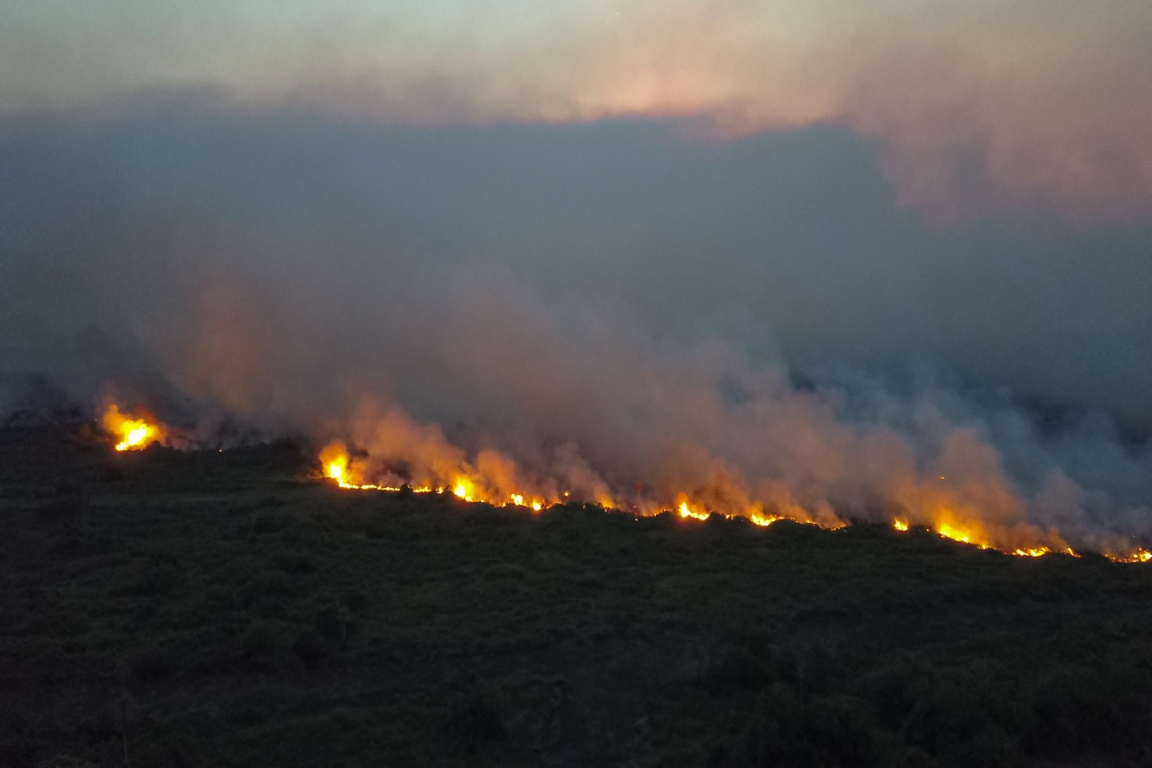
Fire: yes
Smoke: yes